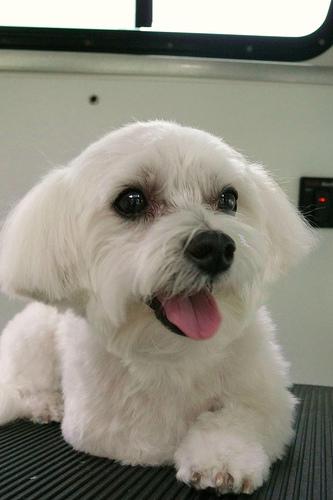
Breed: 249-n000101-Maltese_dog